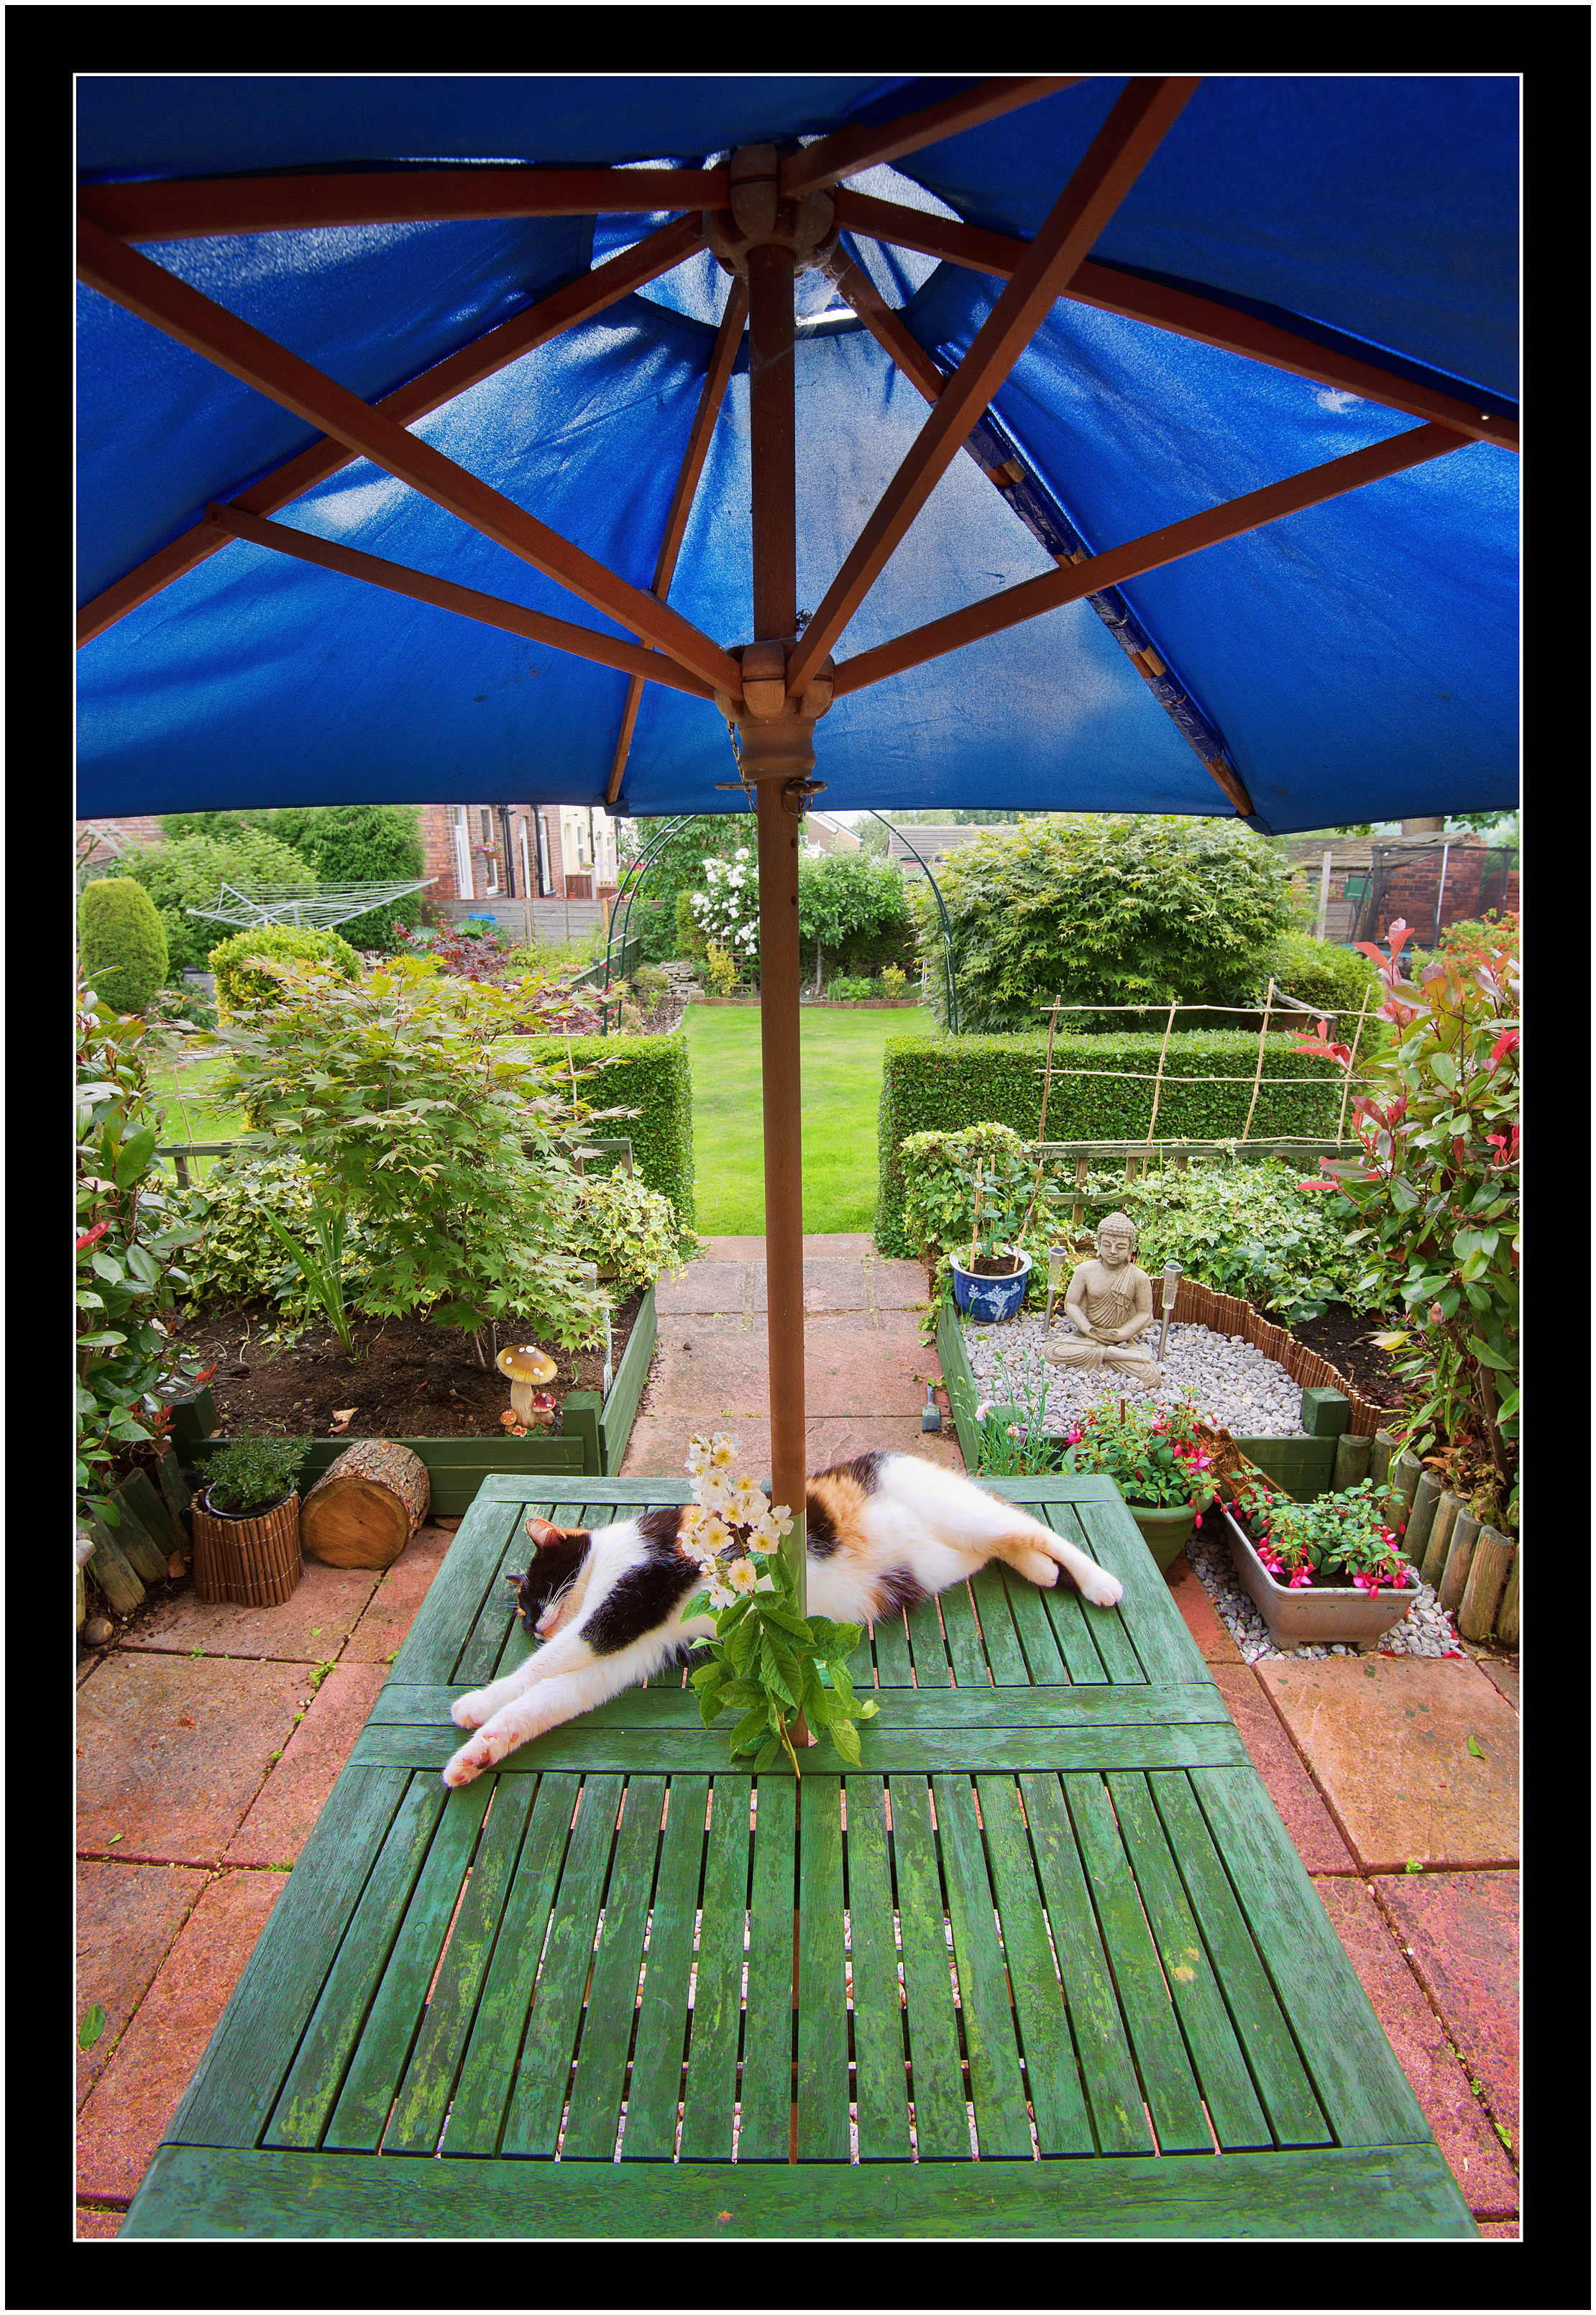
grass, lawn, flower, window, stone, summer, arch, pet, green, cat, umbrella, feline, backyard, patio, gazebo, blue, nikon, garden, plants, leeds, yorkshire, seasons, hot, angle, domestic, wakefield, side, nikkor, yard, gass, outdoor structure